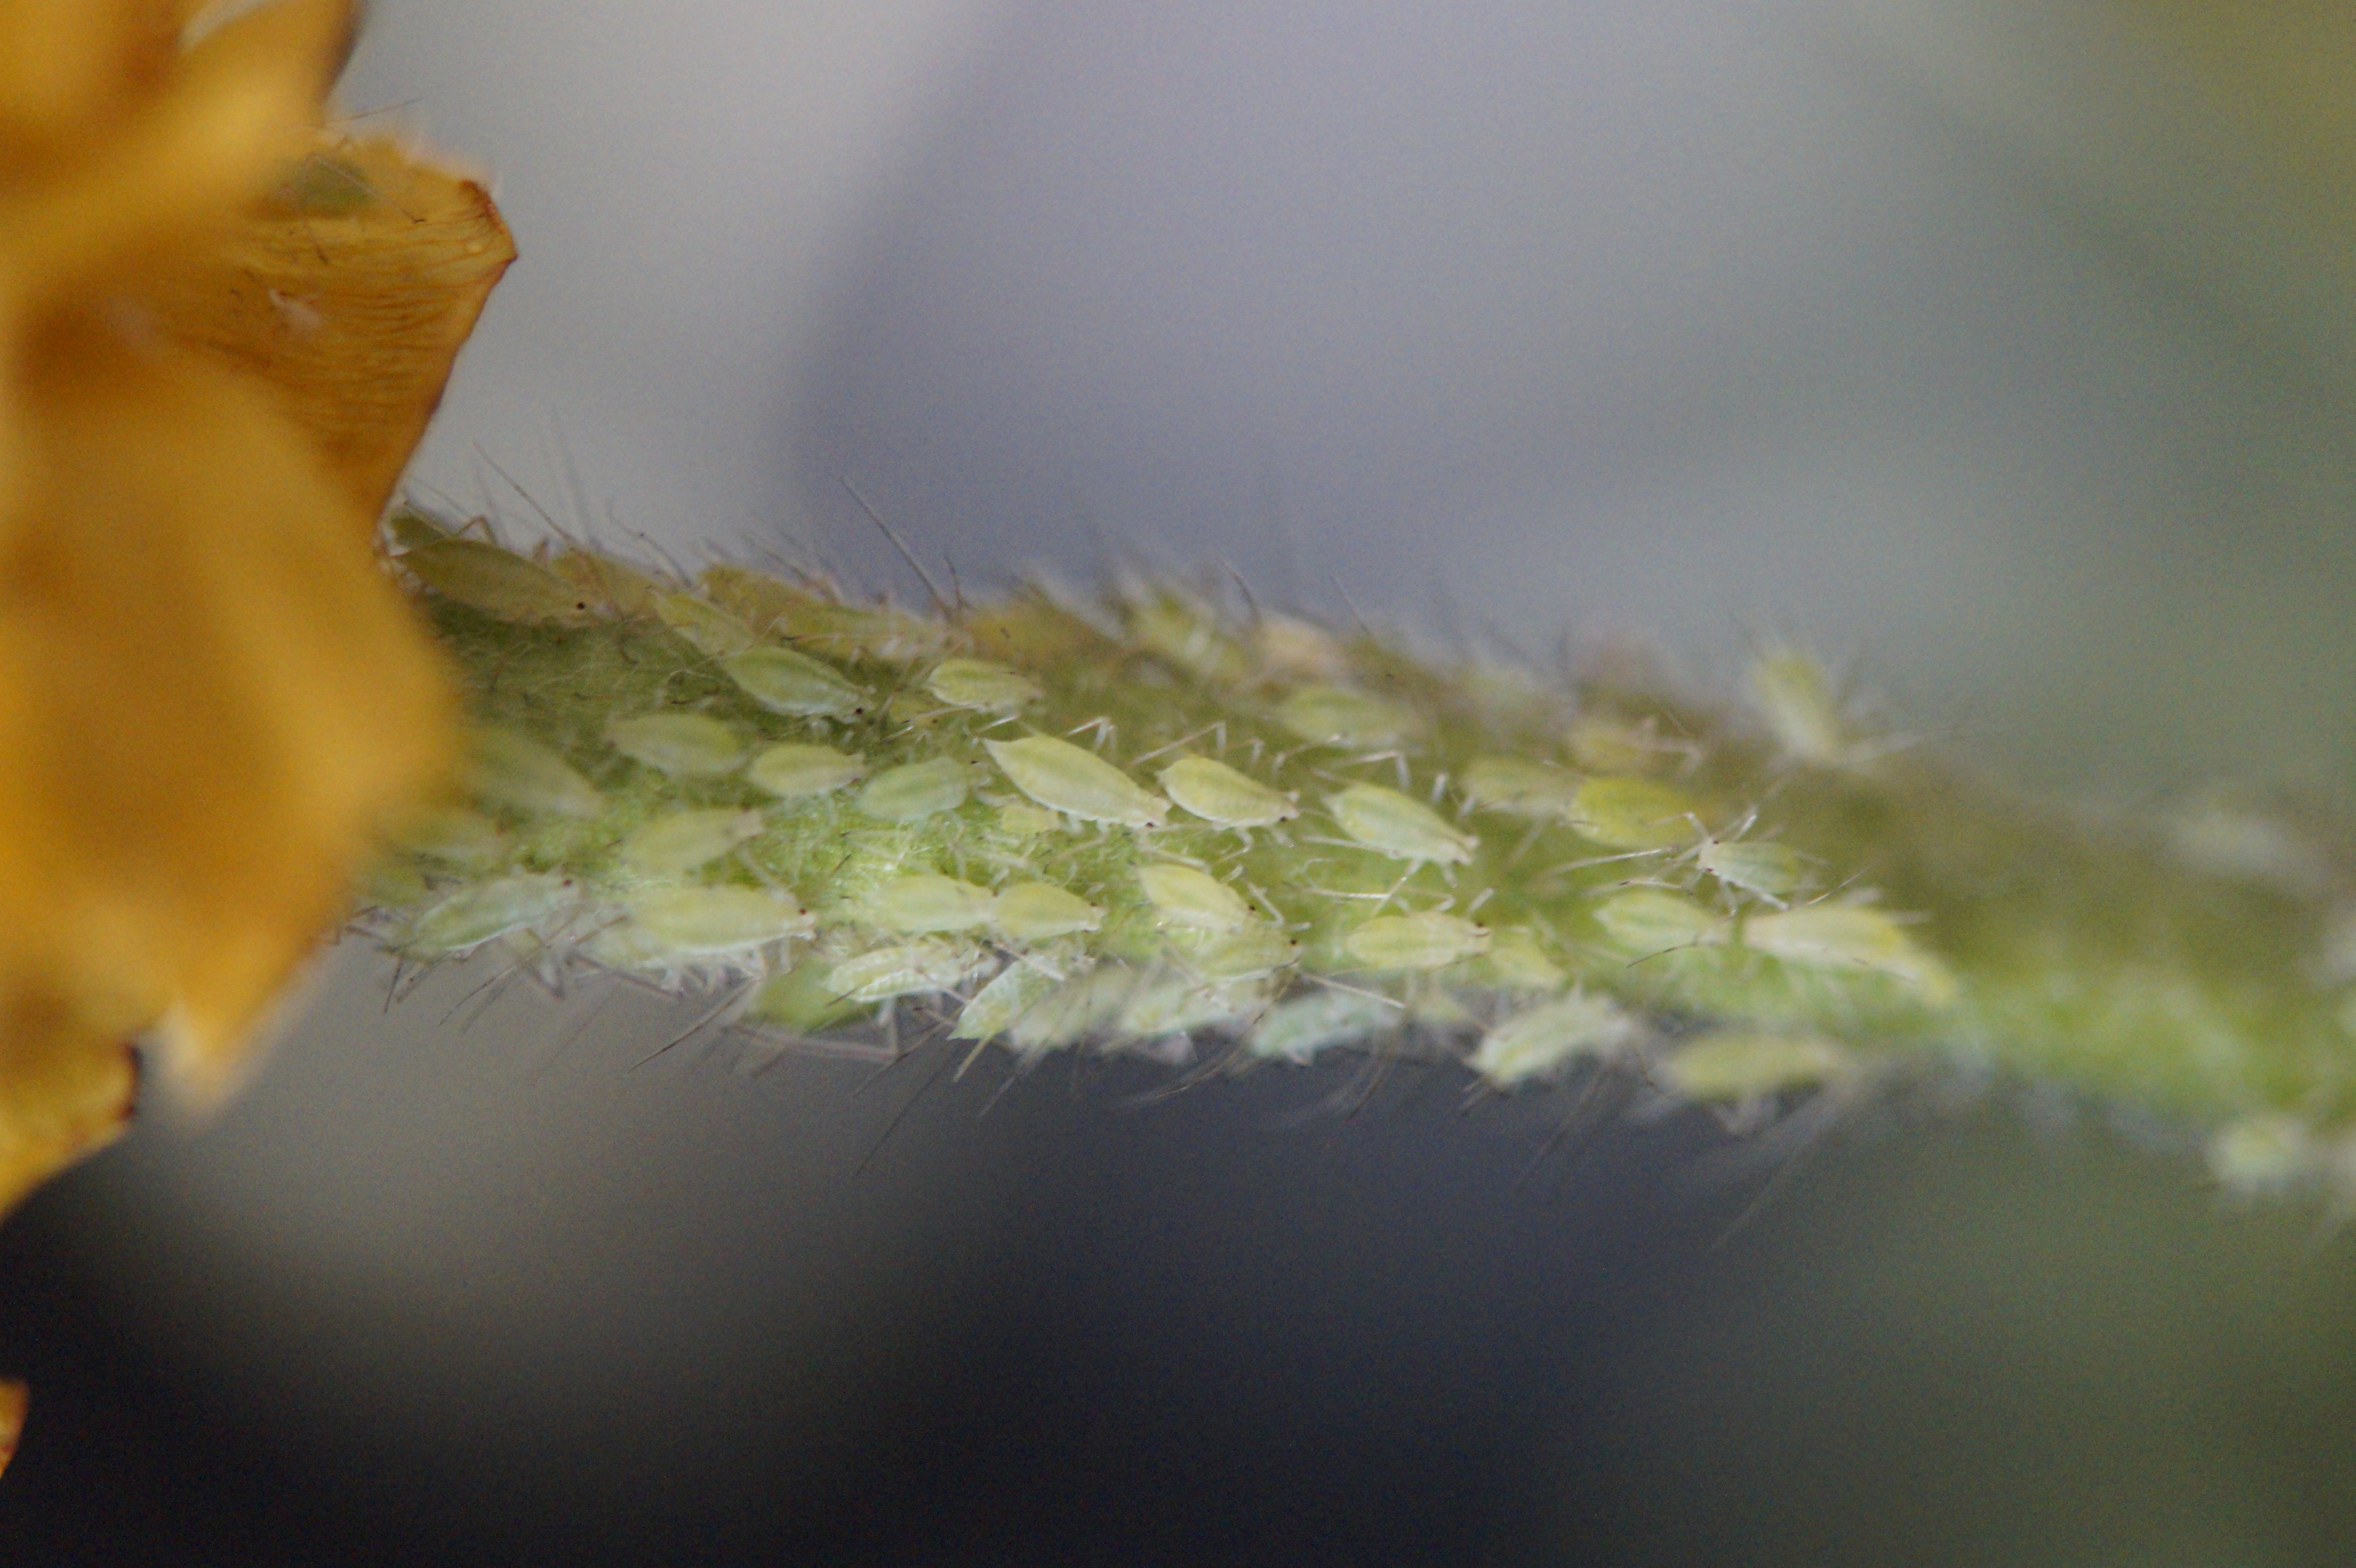
nature, grass, branch, plant, photography, sunlight, leaf, flower, pollen, green, insect, yellow, flora, fauna, invertebrate, close up, pests, pest, aphid, aphids, mass, macro photography, vermin, quantitative, infestation, lice, lice infestation, grass family, plant stem, thorns spines and prickles, moths and butterflies